Samuel C. Phillips

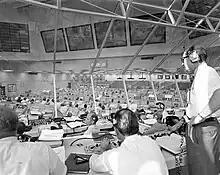
Phillips (right) monitors the liftoff of the Apollo 11 mission

The following month, Phillips wrote to Schriever requesting that Air Force personnel be provided to fill program control positions in the OMSF. The AFSC sent two officers. Phillips then asked for 55 more. Such a large request prompted negotiations between NASA and the Air Force. The United States Secretary of the Air Force, Eugene M. Zuckert, agreed to consider the request, subject to NASA providing position statements so that he could ensure that the work would benefit their careers. The Air Force agreed that it would provide officers for tours of duty lasting at least three years. Phillips ultimately requested and received the assignment of 128 more officers, most of whom were based at the Manned Spacecraft Center (MSC) in Houston, Texas. The officers assigned included Brigadier General David M. Jones, who became his deputy; Colonel Edmund F. O'Connor, as director of MSFC Industrial Operations; Colonel Samuel Yarchin, who became the deputy director of the Saturn V Project Office; and Colonel Carroll H. Bolender, who became the Apollo mission director. Phillips was promoted to the rank of major general in February 1964.